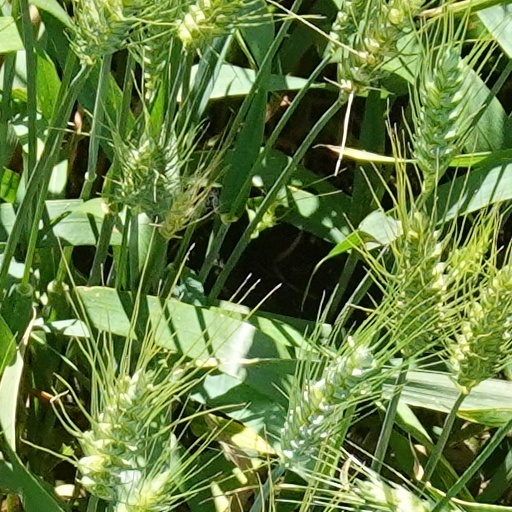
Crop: wheat